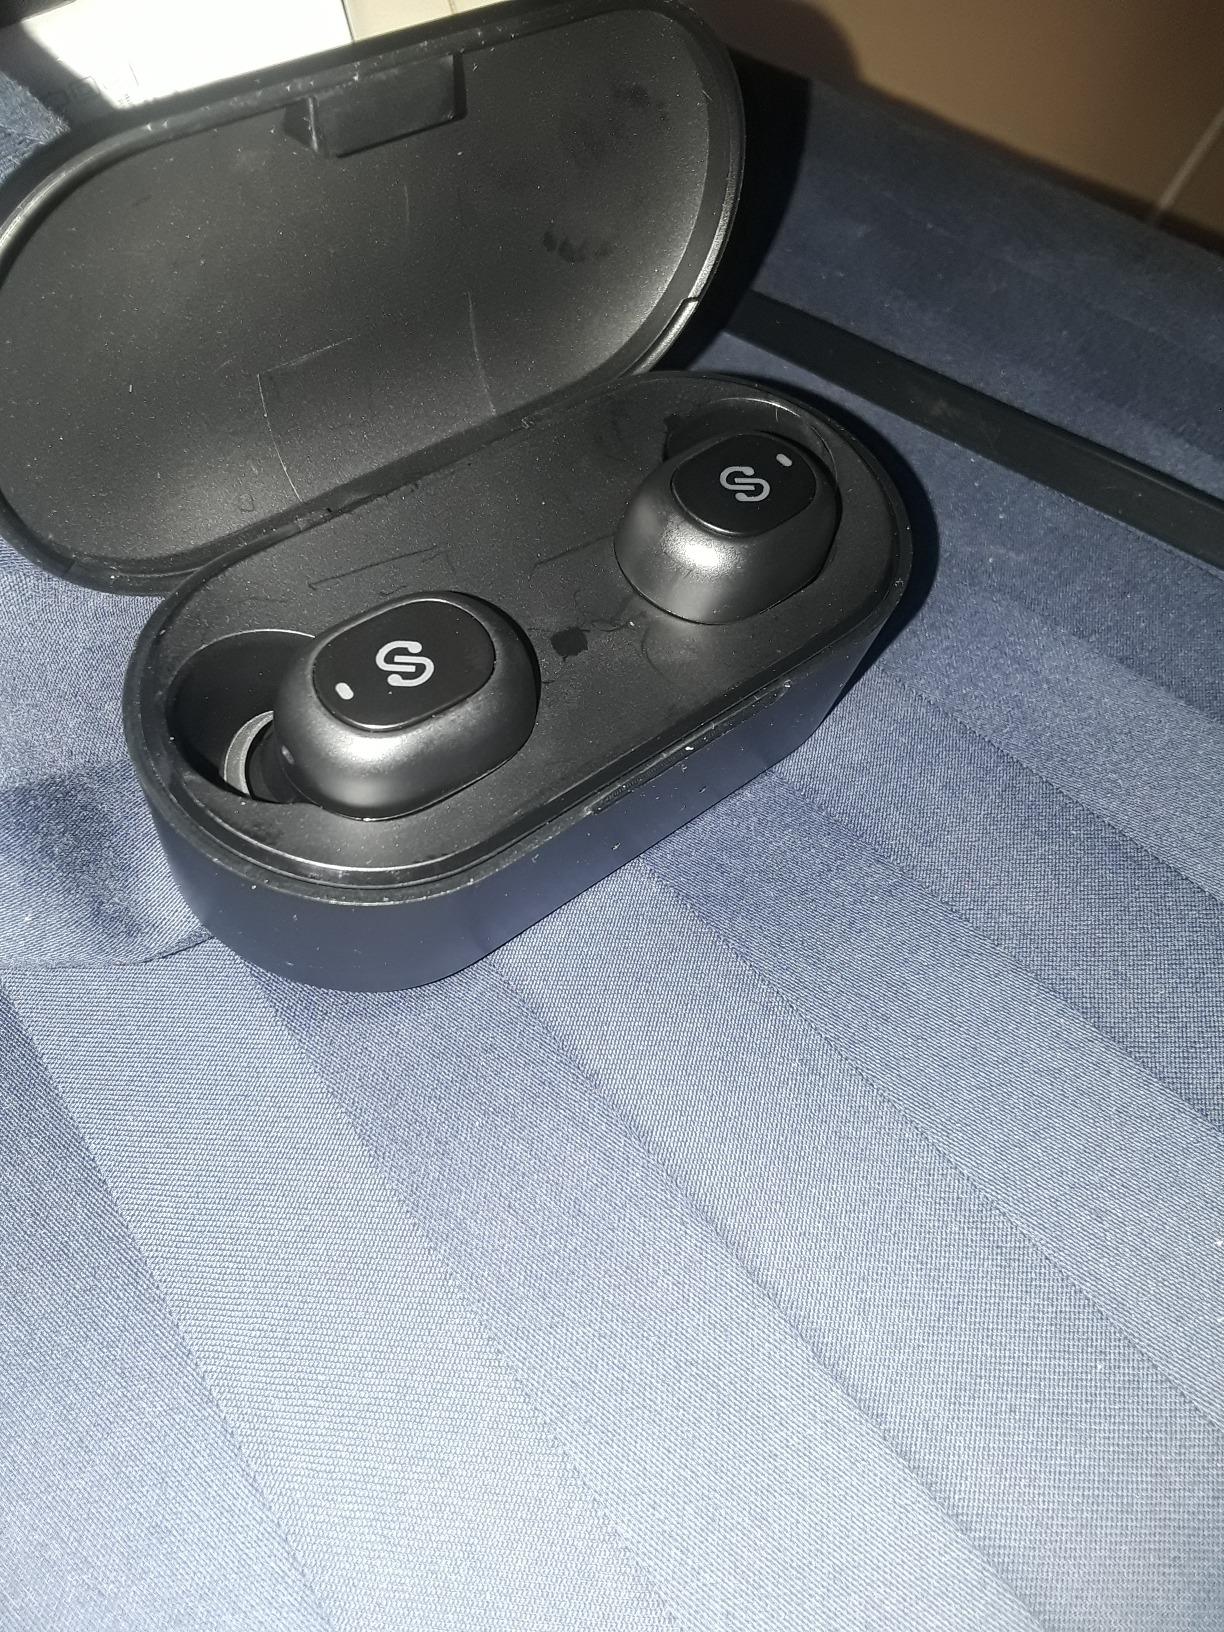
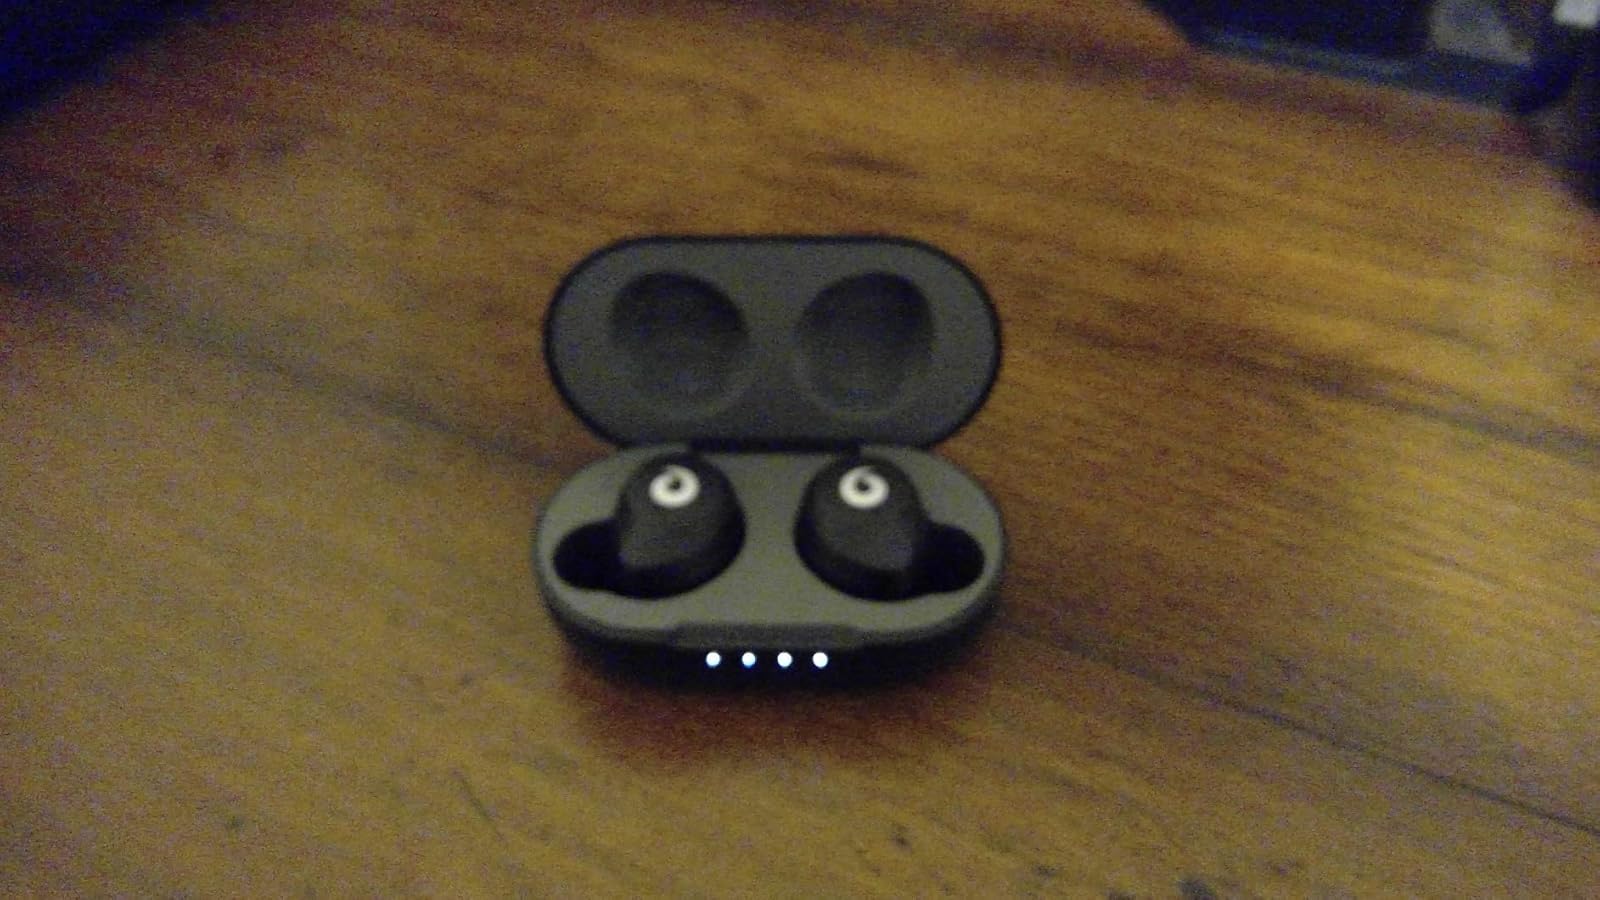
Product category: earbuds
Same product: no